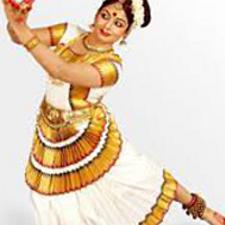
Dance form: mohiniyattam